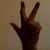
The image shows a hand gesture representing the number 3 in Indian Sign Language.